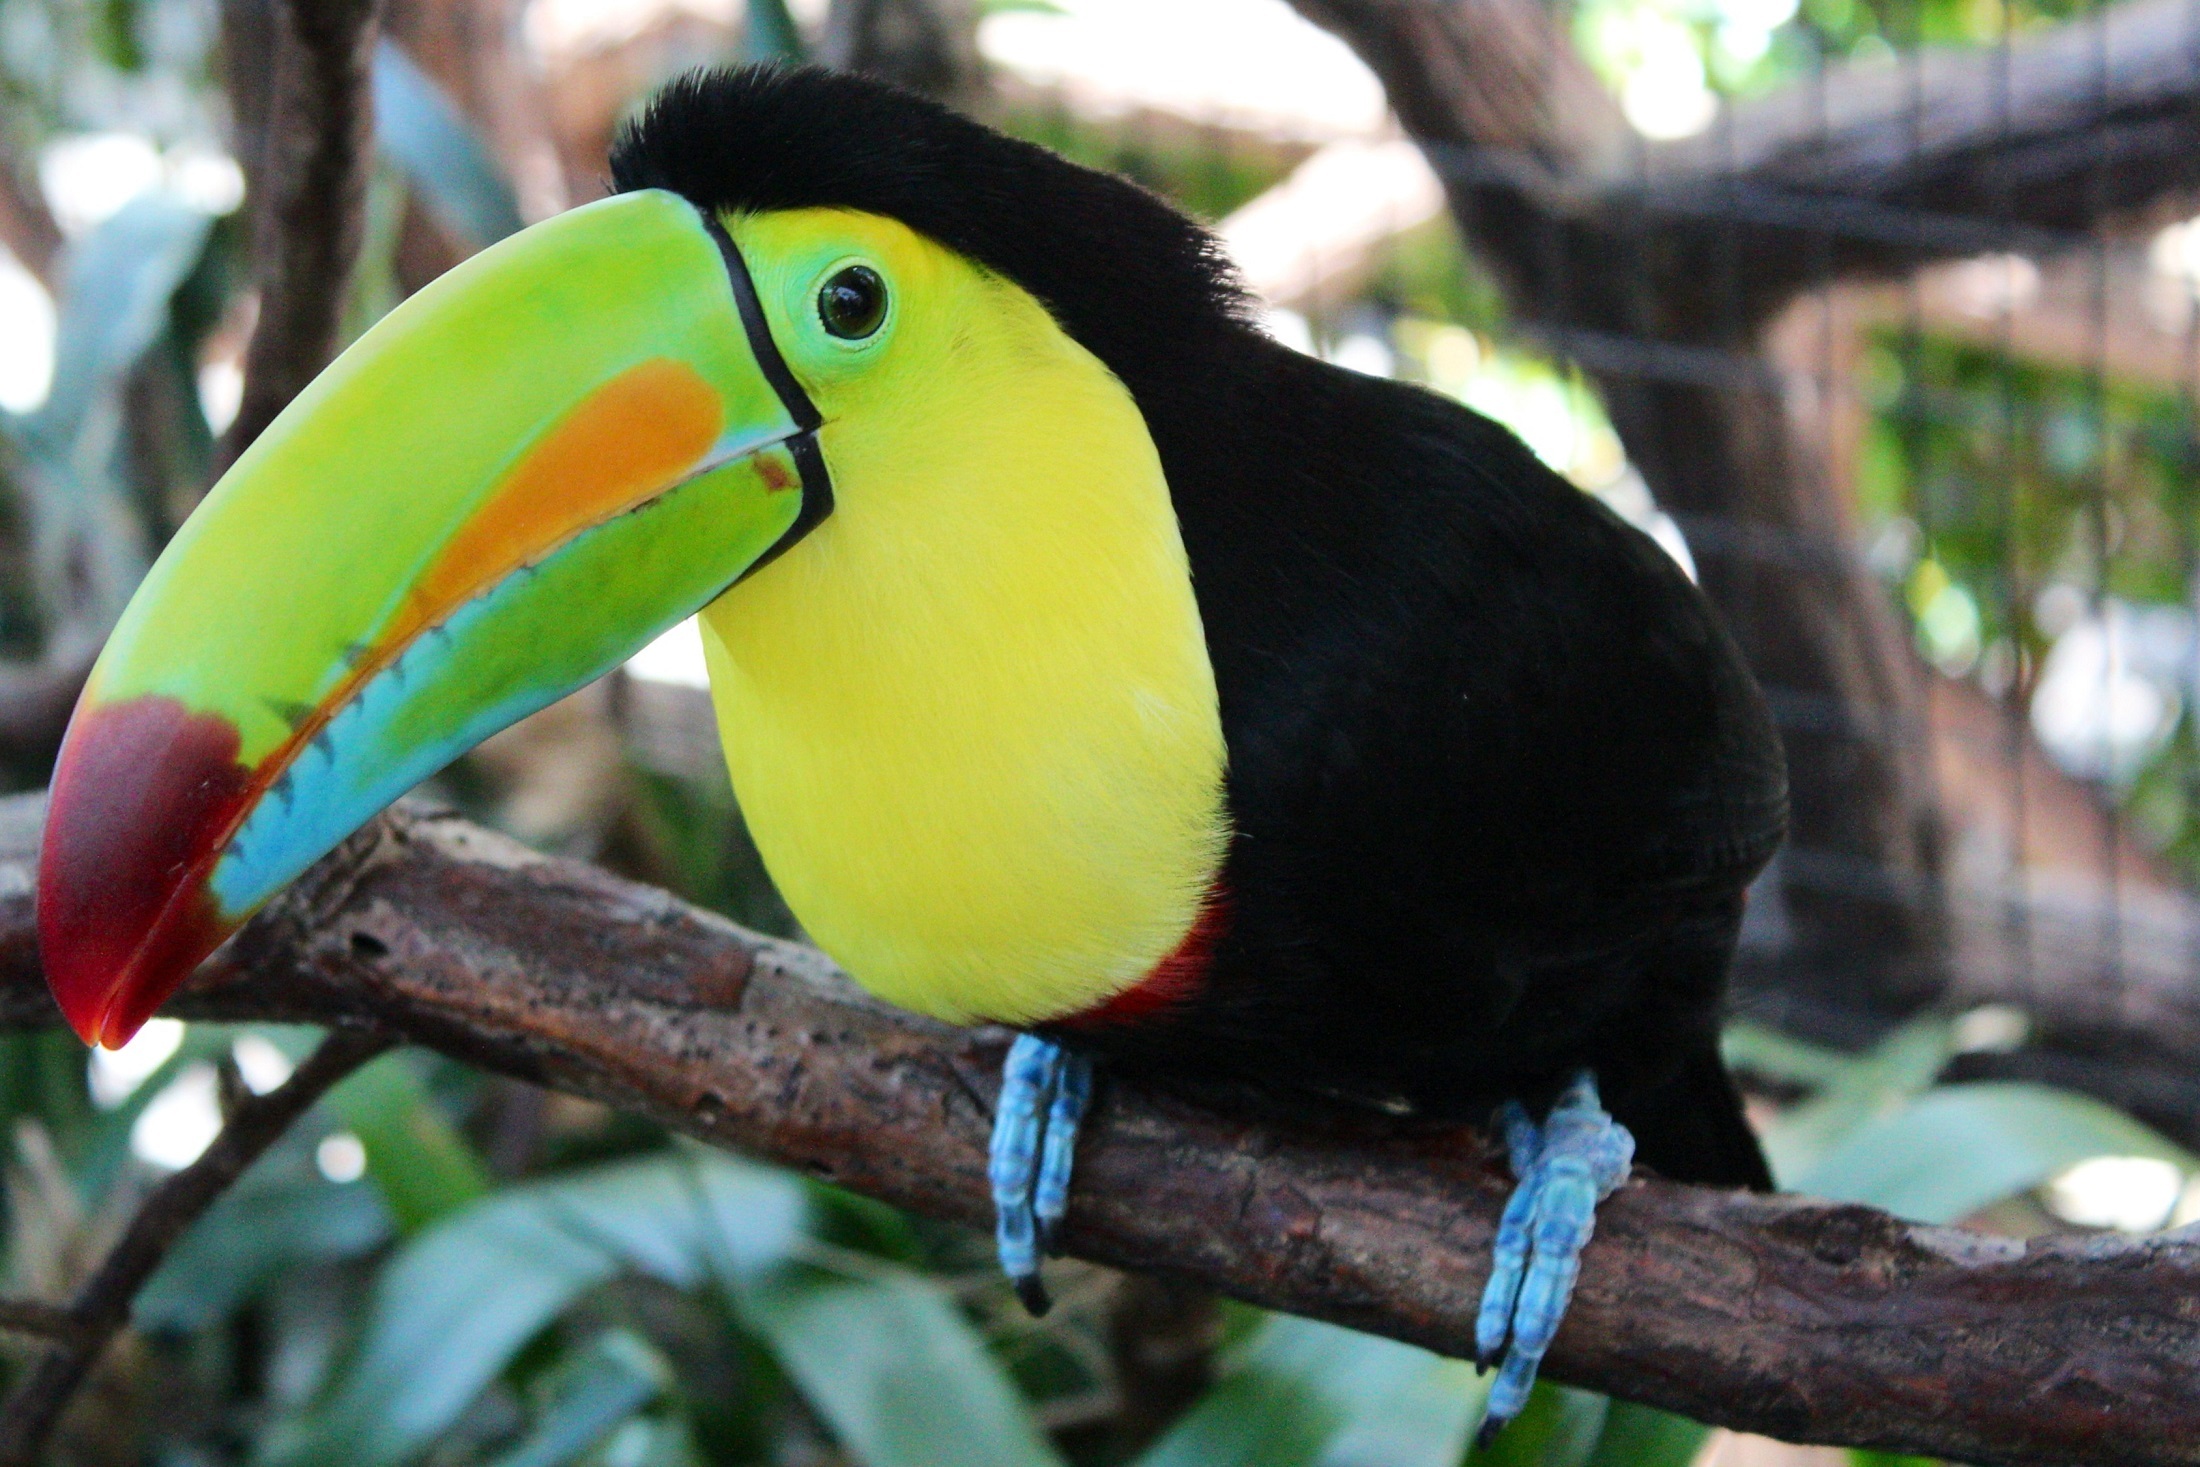
nature, branch, bird, wildlife, wild, jungle, beak, tropical, macro, colorful, fauna, close up, rainforest, vertebrate, exotic, hornbill, toucan, perched, coraciiformes, piciformes